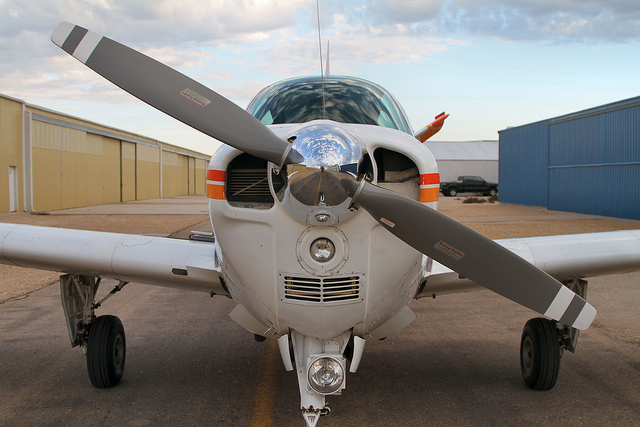
user: Given an image and a question. Answer the question in a short answer. Question: What was the first year a human successfully traveled on one of these? Short Answer:
assistant: 1903